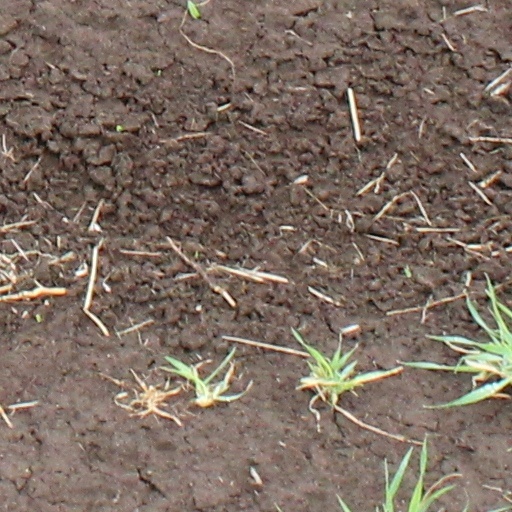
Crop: wheat